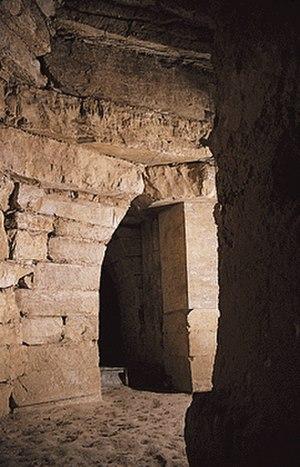
La Tomba della Montagnola est une tombe étrusque de la période orientalisante, située à Quinto, frazione de Sesto Fiorentino en province de Florence.